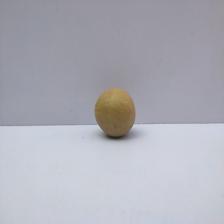
Size: Small